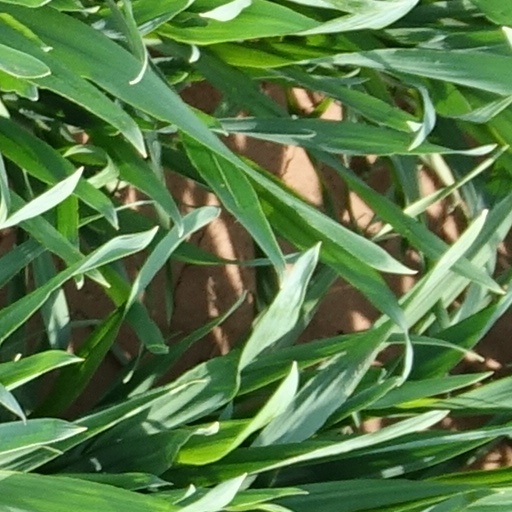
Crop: wheat